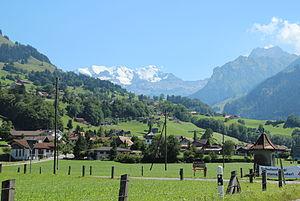
Reichenbach im Kandertal est une commune suisse du canton de Berne, située dans l'arrondissement administratif de Frutigen-Bas-Simmental.